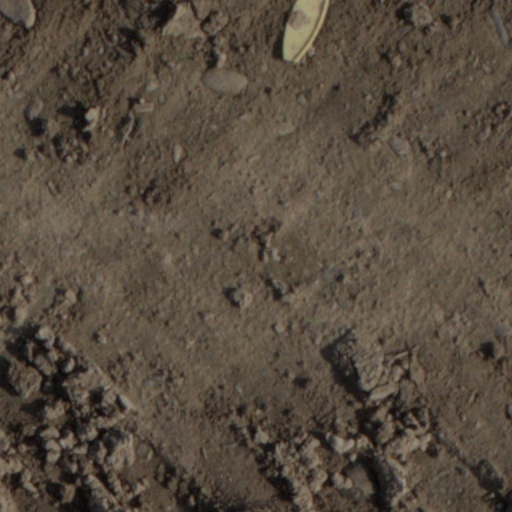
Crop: wheat